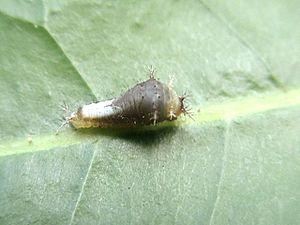
Le Voilier vert est une espèce de lépidoptères appartenant à la famille des Papilionidae, à la sous-famille des Papilioninae et au genre Graphium.